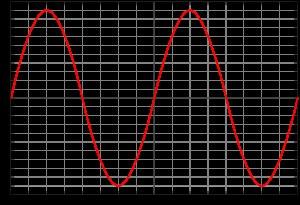
La racine carrée de deux, notée √2, est définie comme le seul nombre réel positif qui, lorsqu’il est multiplié par lui-même, donne le nombre 2, autrement dit √2 × √2 = 2. C’est un nombre irrationnel, dont une valeur approchée à 10–9 près est :
En géométrie, le sinus d'un angle dans un triangle rectangle est le rapport entre la longueur du côté opposé à cet angle et la longueur de l'hypoténuse. La notion s'étend aussi à tout angle géométrique. Dans cette acception, le sinus est un nombre compris entre 0 et 1. Si l'on introduit une notion d'orientation, les angles peuvent prendre n'importe quelle valeur positive ou négative, et le sinus est un nombre compris entre −1 et +1. Le sinus d'un angle α est noté sin ou simplement sin α.